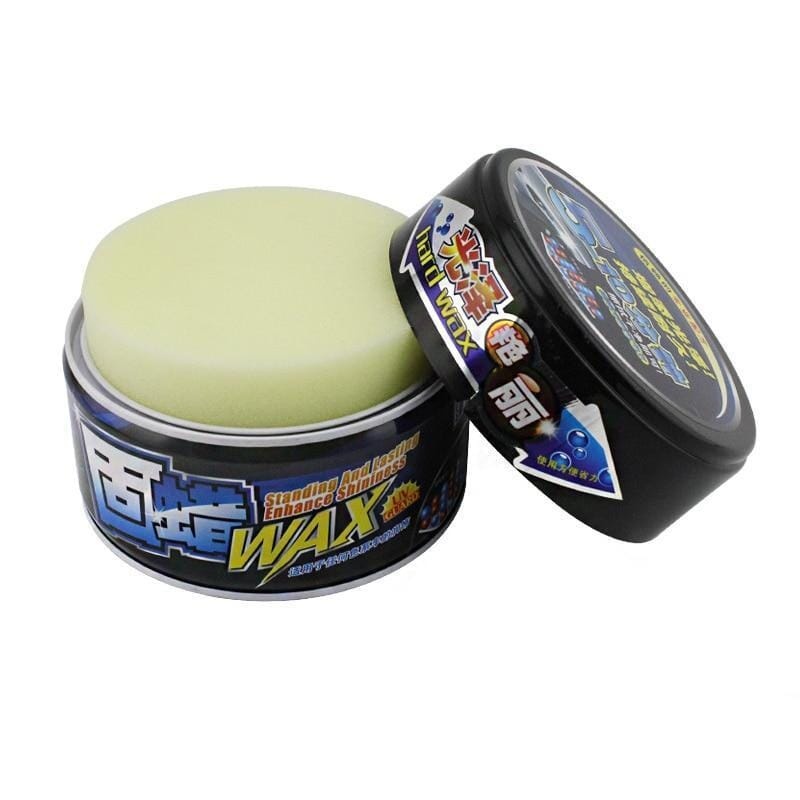
Cera de Polimento para Carros - Clear Wax
Economize água e dinheiro mantendo seu carro limpo e livre de lama e sujeira! A Clear Wax - Cera de Polimento para Carros remove qualquer sujeira, chuva ou lama do seu carro instantaneamente , para que você não precise ficar lavando sempre! Além disso, também transforma seu carro resistente a arranhões. Deixa seu carro como novo e recupera a sua cor original. Benefícios ✅ Devolve Brilho e Restaura a Cor original do Veículo; ✅ Mantenha seu carro brilhando o tempo todo; ✅ Oferece Proteção por até 45 Dias; ✅ Não Mancha a Pintura; ✅ Rendimento para até 40 carros; ✅ Excelente desempenho de polimento e impermeabilização; Proteção UVA e UVB Restauração total do brilho e cor original do seu Carro Contém uma fórmula mais avançada de lavagem, revestimento e brilho. Não precisa de água. É a mistura eleita campeã em 2020 no Japão. Itens inclusos: 1x Cera de Polimento para Carros - Clear Wax 1x Esponja de Brinde NOSSA GARANTIA DESAFIO DOS 7 DIAS Compre e use o produto Cera de Polimento para Carros por 7 dias , caso o produto não atenda as expectativas, devolveremos 100% do dinheiro sem maiores burocracias ou dificuldades! PRODUTO ORIGINAL Garanta o produto Cera de Polimento para Carros original através deste site oficial de vendas importego.com e evite falsificações.
Brand: RedesingOfertas
Category: Vehicles & Parts > Vehicle Parts & Accessories > Vehicle Maintenance, Care & Decor > Vehicle Cleaning > Vehicle Waxes, Polishes & Protectants > Car Wax